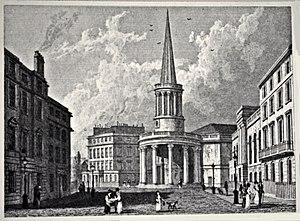
Église All Souls, Langham Place, Londres, par William Westall (1825).
L’église All Souls, parfois appelée la BBC Church, est une église du quartier de Marylebone dans la Cité de Westminster à Londres.